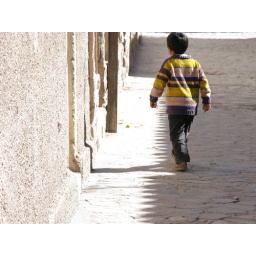
A little boy runs down the street in Humahuaca, Jujuy, Argentina.